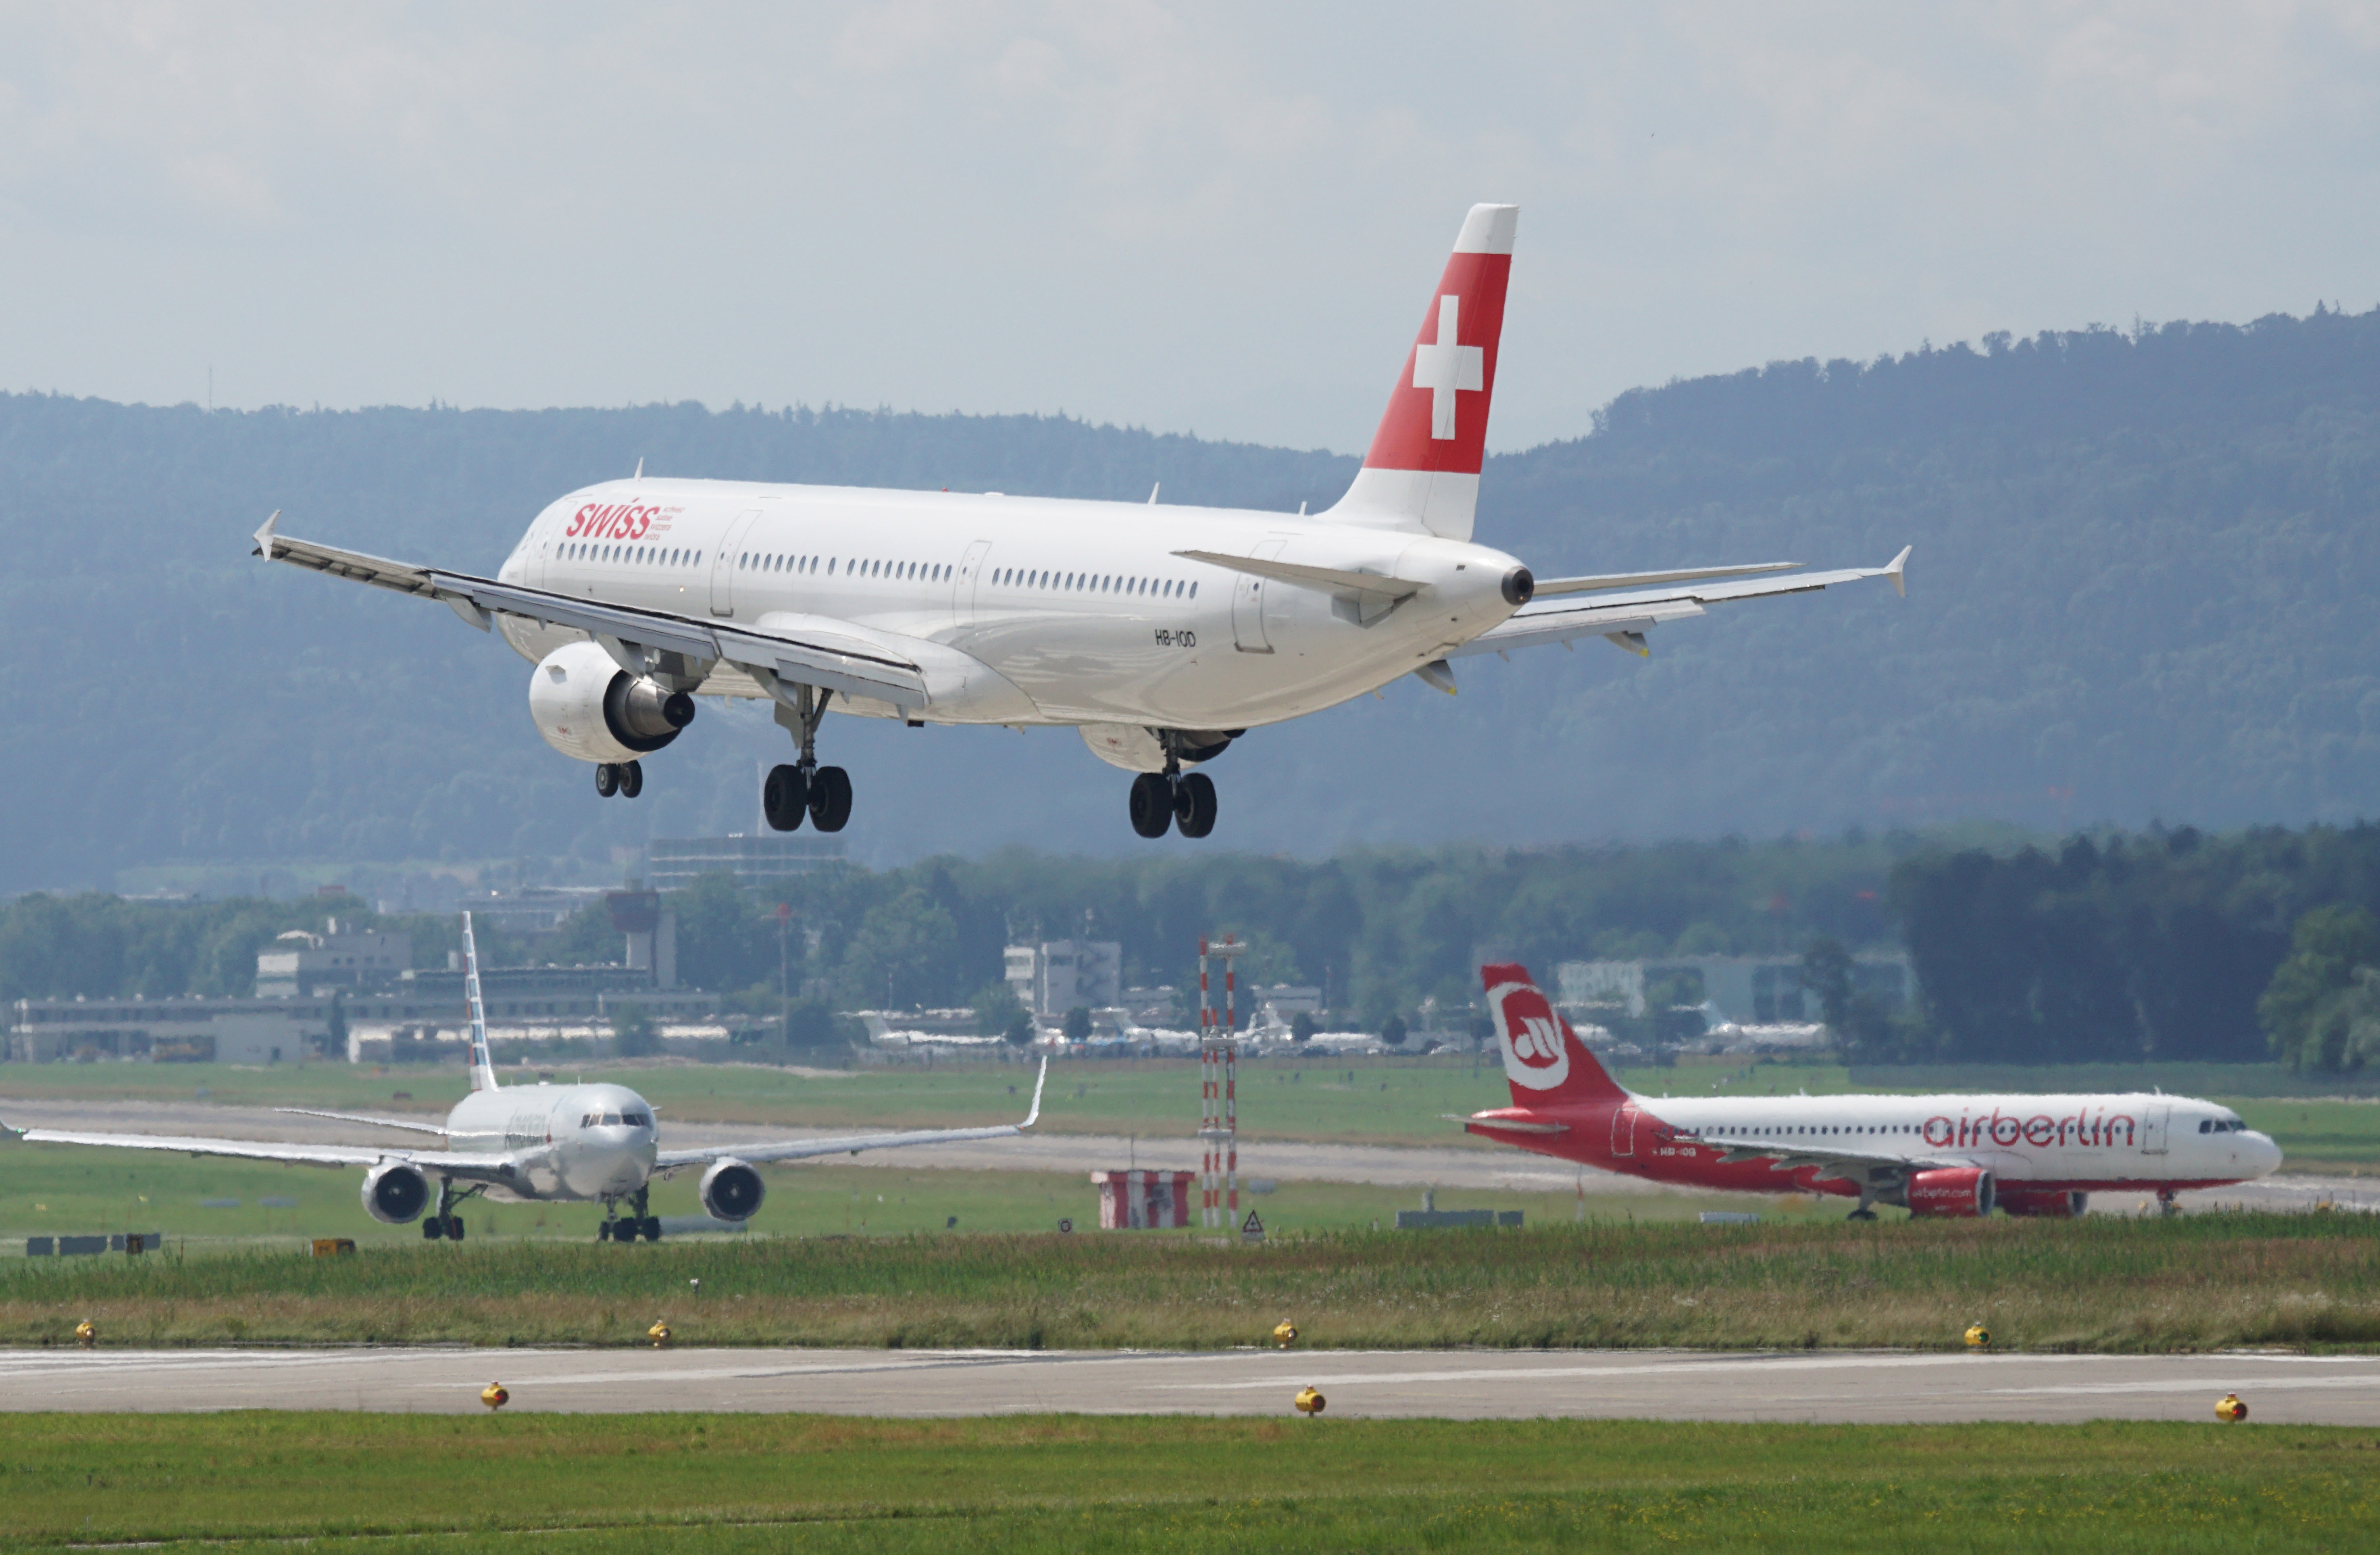
wing, technology, fly, airplane, tarmac, aircraft, vehicle, airline, aviation, flight, turbine, jam, departure, airliner, engine, switzerland, zurich, airbus, jet engine, landing, approach, takeoff, nozzle, jet aircraft, airport zurich, airbus a330, boeing 777, boeing 767, air travel, boeing 757, atmosphere of earth, wide body aircraft, narrow body aircraft, airbus a320 family, trijet, mcdonnell douglas dc 10